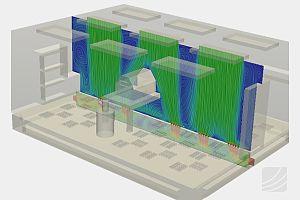
SimScale est une plateforme d'ingénierie assistée par ordinateur basée sur le cloud. SimScale a été développé par SimScale GmbH, et permet des simulations structurelles, fluides, particulaires, on cloud sans besoin d’un outil informatique performant. Le backend de la plateforme utilise des codes open source :